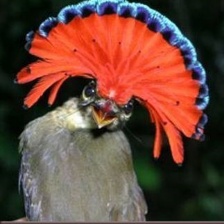
Species: ROYAL FLYCATCHER
Scientific name: ONYCHORHYNCHUS